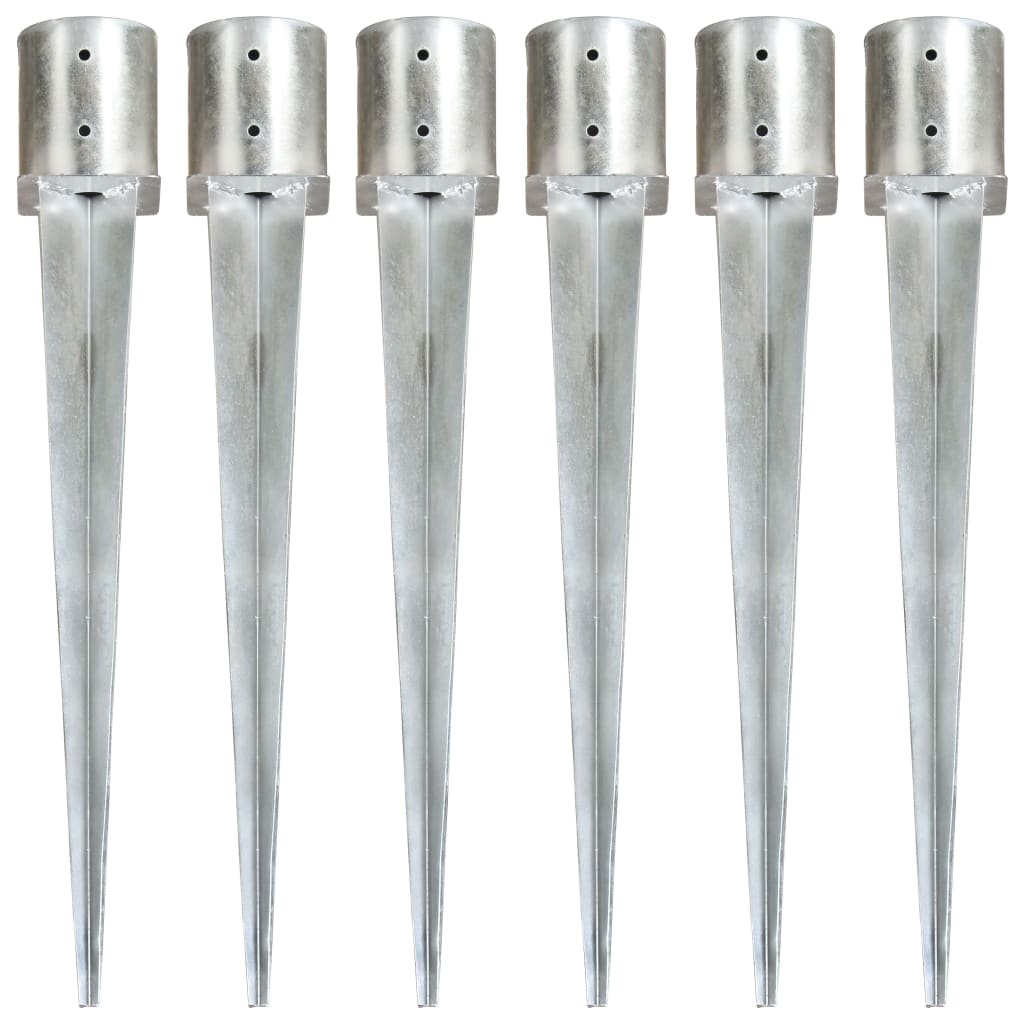
Erdspieße 6 Stk. Silbern 12×91 cm Verzinkter Stahl
Dieses langlebige und praktische Erdspieß-Set ist eine großartige Ergänzung für Ihren Außenbereich. Dank robuster Konstruktion und des spitzen Endes kann der Erdspieß problemlos in den Boden angebracht und gesichert werden. Der verzinkte Hochleistungsstahl gewährleistet lange Haltbarkeit und Stabilität. Mit vorgebohrten Löchern bieten diese Bodenanker außerdem eine sichere Basis und einen sicheren Ort für die Montage von Gartenzäunen, Rosenbögen und anderen Arbeiten im Außenbereich. Lieferung umfasst 6 Erdspieße. Farbe: Silber Abmessungen: 12 x 91 cm (Durchmesser x H) Material: Verzinkter Stahl Mit vorgebohrten Löchern für einfache Handhabung Bietet eine sichere Basis für Gartenzäune, Bögen usw. Kein Zusammenbau erforderlich Die Lieferung beinhaltet 6 Bodenanker
Brand: vidaXL
Category: Hardware > Fencing & Barriers > Fence Posts & Rails > End Posts